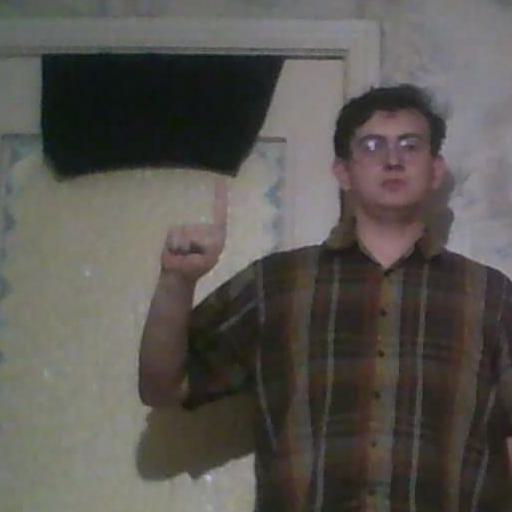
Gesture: one